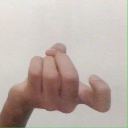
अक्षर: ज